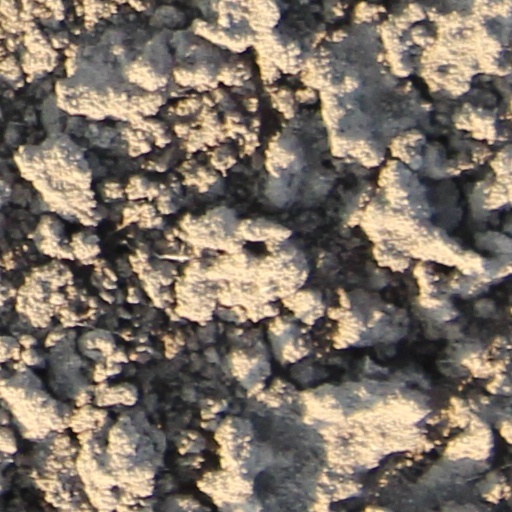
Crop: wheat